Abdel Hafiz Nofal

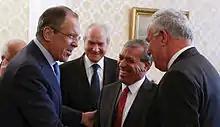
Palestinian Foreign Minister Riyad al-Maliki (R) and Nofal (M) meet Russian Foreign Minister Lavrov (L)

Nofal oversaw the PLO’s economic activities in the content of Africa between 1981 and 1986, while chairing the Samed Foundation. He then served as its Director of the Department of International Relations until 1994. After signing the Oslo Accords, the PLO transitioned from diasporas to the Palestinian Territories, and Nofal served as the Assistant Minister of the Ministry of National Economy until 2008, when he became the Deputy Minister of the same ministry.